Australia in World War I

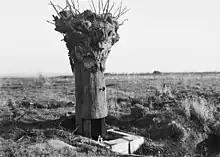
A large stubby object resembling a tree trunk stands in a grassy field, devoid of leaves and branches. At the base is a door-like opening and some wooden form-work.

On 7 June 1917, along with two British corps, the II Anzac Corps, consisting of the Australian 3rd Division, the British 25th Division and the New Zealand Division, with the Australian 4th Division attached, launched an operation in the Flanders region of southern Belgium, near Messines The objective was to eliminate a salient that had developed in the line south of Ypres, enclosing the Wytschaete–Messines ridge and thus providing the Germans with good observation and fields of fire that could threaten the major offensive that the British planned to launch around Ypres later in the year. The attack commenced with the detonation of of explosives that had been placed underneath the Messines ridge in 19 separate tunnels, completely destroying the German trenches.